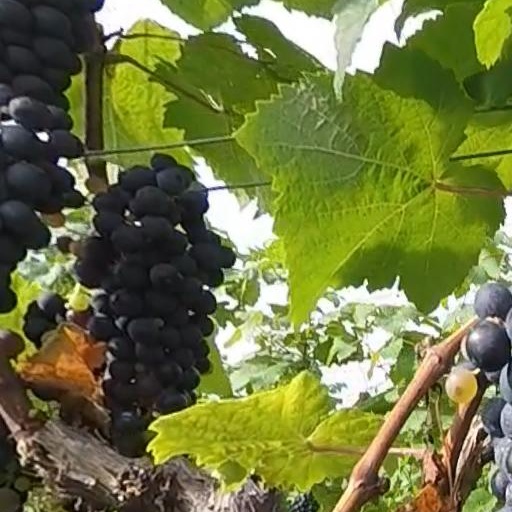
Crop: grape